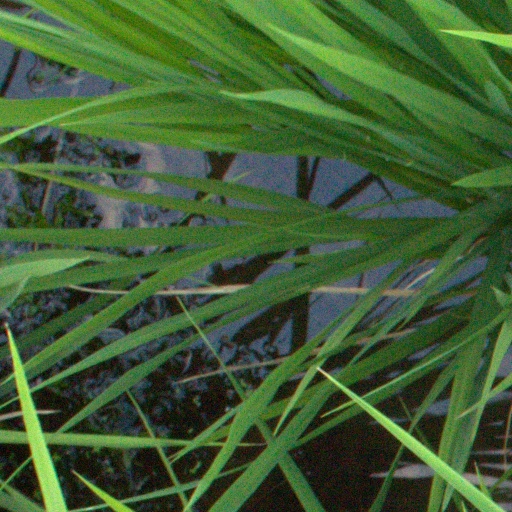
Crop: rice